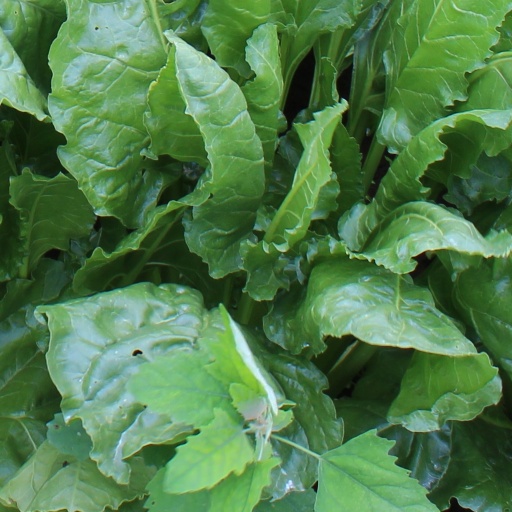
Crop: sugar beet